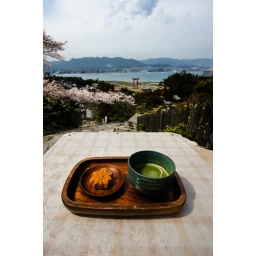
Powdered green tea and a type of sweet cake you only get in Hiroshima... great :D